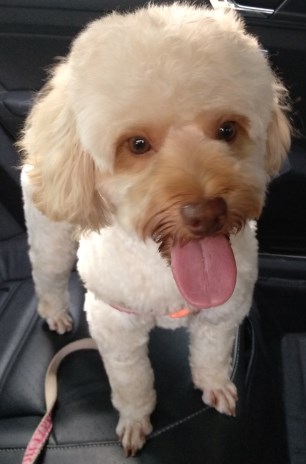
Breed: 2925-n000114-toy_poodle